Tetralophodon

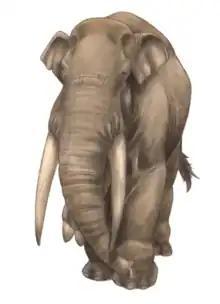
Restoration

A large individual of the European species "T. longirostris" is suggested to have been tall at the shoulder and up to 10 tonnes in weight. The first and second molar teeth are tetralophodont (bearing four pairs of cusps). The mandibular symphysis of the lower jaw is typically elongate and bears lower tusks. The lower tusks vary greatly in size and morphology between species, with some species having flattened tusks with an oval-shaped cross section, while others have tusks which are pyriform (pear-shaped) in cross section. The upper tusks are proportionally large, and lack enamel bands.